Belcrest Apartments (Detroit)

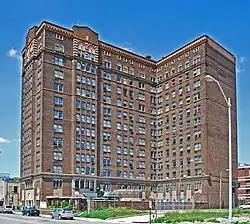

The Belcrest Apartments is an apartment building located at 5440 Cass Avenue in Midtown Detroit, Michigan. It was built in 1926 as the Belcrest Hotel, designated a Michigan State Historic Site in 1983, and listed on the National Register of Historic Places in 1984. It is significant as an early example of the apartment hotel development concept in Detroit, and a major early work of architect Charles N. Agree.